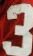
Number: 3